K2: Siren of the Himalayas

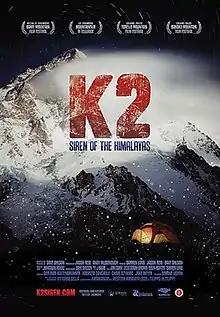
Film poster

K2: Siren of the Himalayas is a 2012 American documentary film directed by Dave Ohlson. The film follows a group of climbers during their 2009 attempt to climb K2, chronicling the climbers' attempt to surmount the peak on the 100th anniversary of the Duke of Abruzzi's landmark K2 expedition in 1909. The film also delves into the history and geography of the Karakoram mountain region.